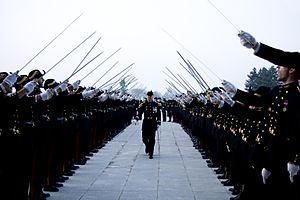
La tangente est le nom donné à l'épée du Grand Uniforme de l'École polytechnique.
Une haie d'honneur est une formation humaine consistant en une double rangée de personnes alignées côte à côte le long d'un chemin que doit emprunter un individu destiné à être honoré. Cette disposition permet donc à ce dernier d'avancer à son rythme. Les haies d'honneur peuvent se constituer à dessein dans le cadre d'un protocole politique, diplomatique, etc., mais elles peuvent également se créer de façon plus informelle, chaque participant cherchant à se trouver au plus près du parcours prévu et se disposant donc en file à côté de ses voisins. On constate ce phénomène sur certaines courses cyclistes en ligne les jours de grande affluence.